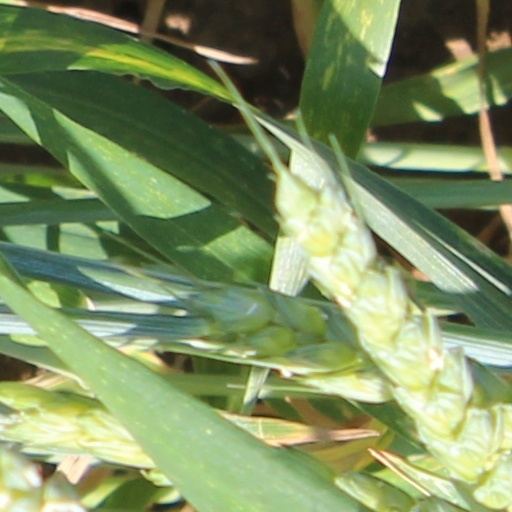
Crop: wheat